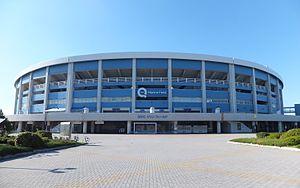
Le Chiba Marine Stadium est un stade de baseball situé à Chiba dans la préfecture de Chiba au Japon.